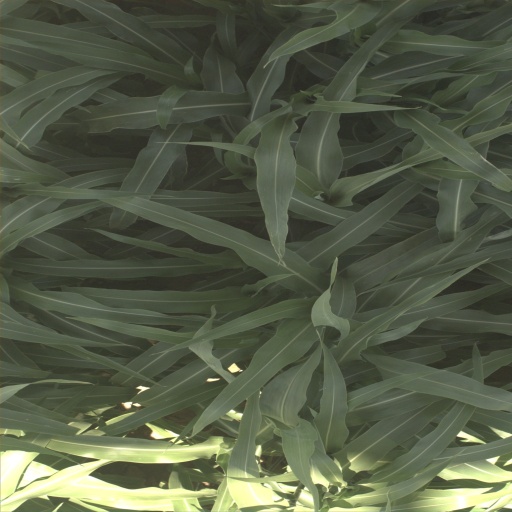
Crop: sorghum